Giuseppe Chicchi

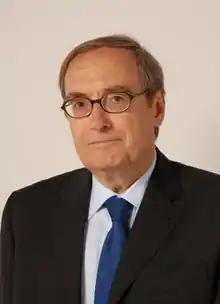
Giuseppe Chicchi

Giuseppe Chicchi (born 10 February 1944) is an Italian politician who served as Mayor of Rimini for three terms (1992–1993, 1993–1995, 1995–1999) and Deputy for the Legislature XV (2006–2008).